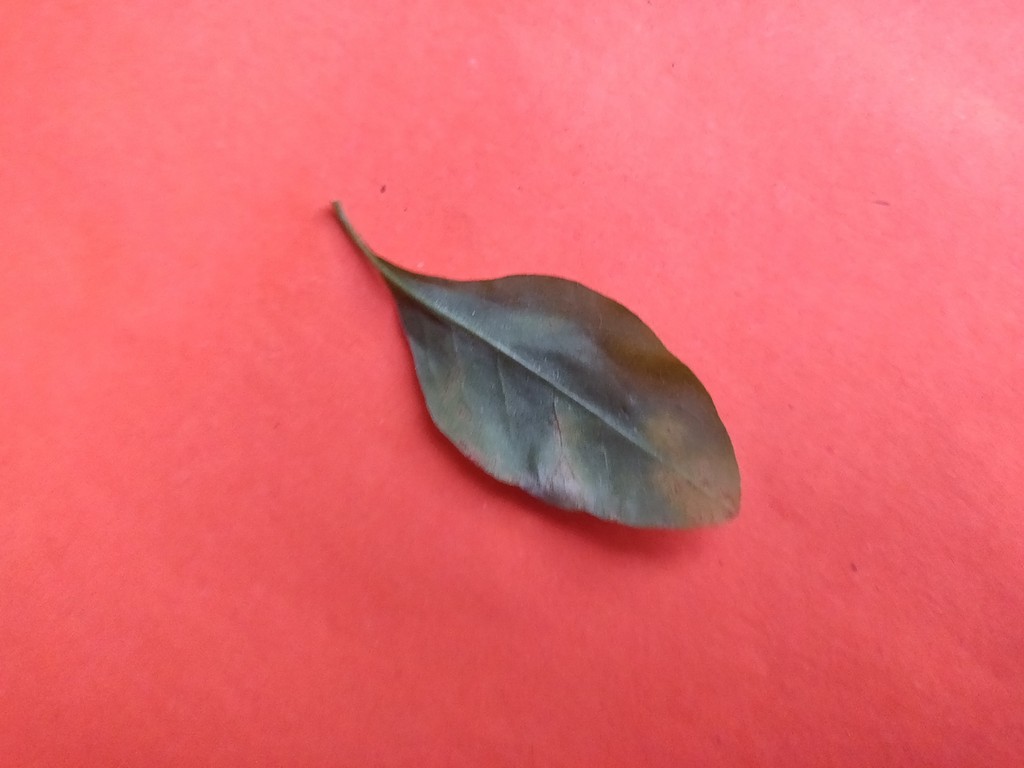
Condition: Unhealthy
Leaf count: single
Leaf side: back